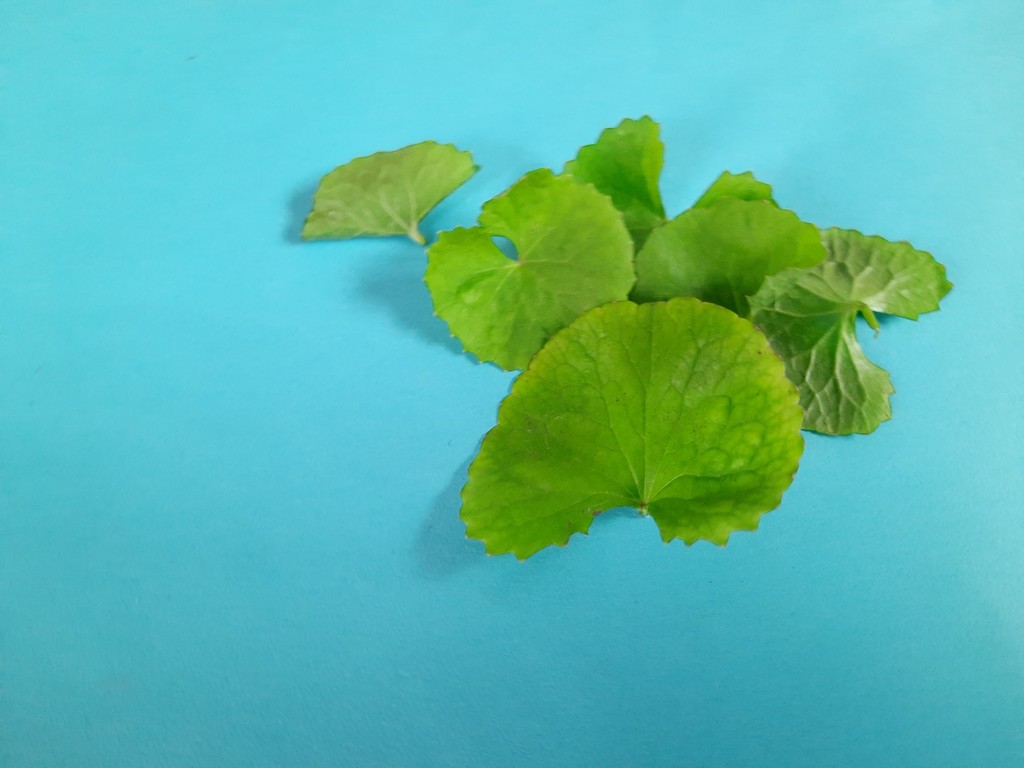
Label: Healthy